Lexington County, South Carolina

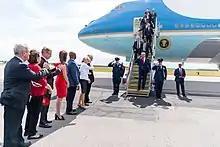
President Donald Trump arrives at the Columbia Metropolitan Airport greeted by Governor Henry McMaster, Senator Tim Scott, and Lieutenant Governor Pamela Evette.

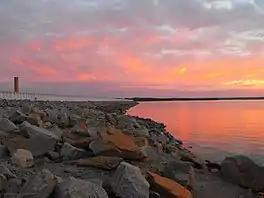
Lake Murray Dam generates electricity for the region. The lake serves as an attraction for fishing, boating, swimming, and walking.

The Columbia Metropolitan Airport serves as the main airport system for the greater Columbia area. In 2018, the airport served 1,197,603 passengers with 12,324 flights. Additionally, the airport is also the regional hub for UPS Airlines, transporting 136.7 million pounds of freight/mail in 2018. The airport was named Lexington County Airport, and during World War II, trained pilots for B-25 Mitchell crews.